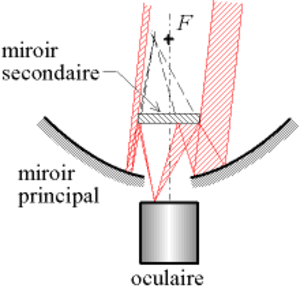
Un télescope est un instrument d'optique permettant d'augmenter la luminosité ainsi que la taille apparente des objets à observer. Son rôle de récepteur de lumière est souvent plus important que son grossissement optique, il permet d'apercevoir des objets célestes ponctuels difficilement perceptibles ou invisibles à l'œil nu.
Le télescope de Cassegrain est un dispositif optique composé de deux miroirs, un miroir primaire concave et parabolique, dit objectif, et un miroir secondaire convexe hyperbolique. Il s'agit d'un dispositif réflecteur, proposé en 1672 par Laurent Cassegrain. Il fait suite à la proposition de l'Anglais Gregory, comportant un primaire parabolique concave et un secondaire également concave mais elliptique. Ce dernier, compte tenu de sa facilité de construction, sera utilisé jusqu'à la fin du XIXᵉ siècle.
L'Overwhelmingly Large Telescope, ou en français « télescope extrêmement grand », était un projet de l'observatoire européen austral visant à concevoir un télescope doté d'un miroir primaire de 100 mètres de diamètre. Sa résolution angulaire serait 40 fois plus importante que Hubble, ce qui la fait descendre sous la milliseconde d'arc.